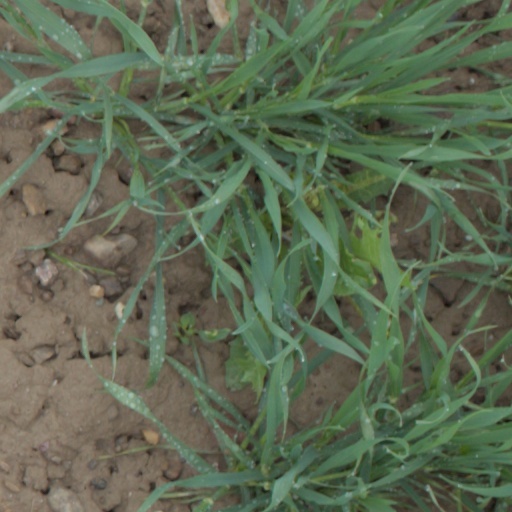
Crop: wheat